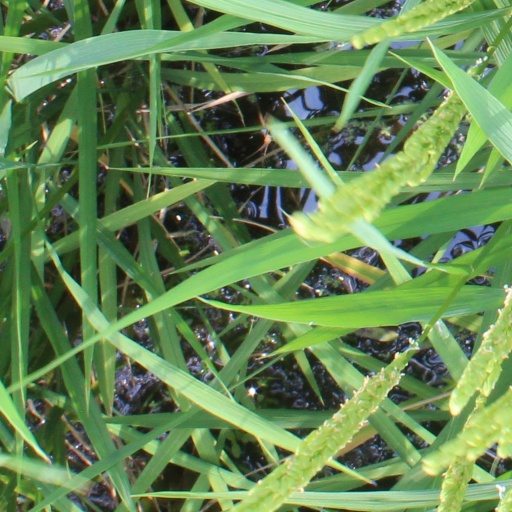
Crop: rice